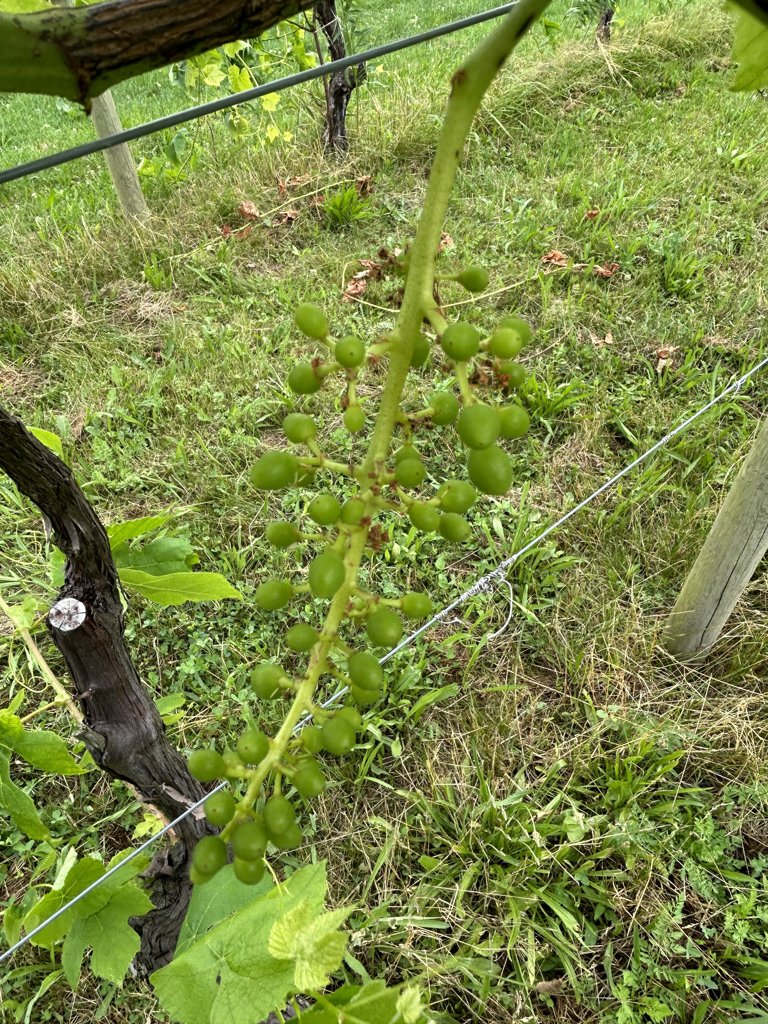
Berries visible: 49
Grape clusters: 1